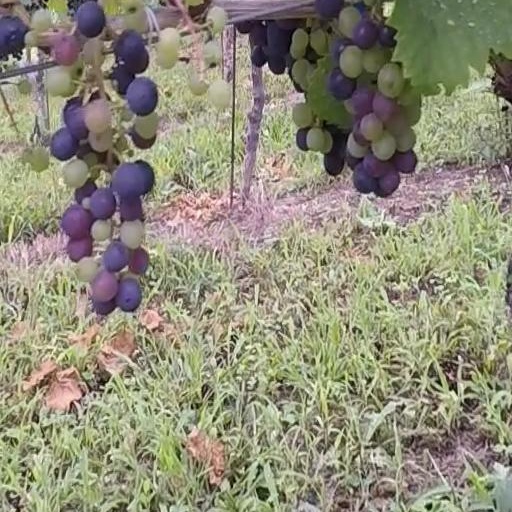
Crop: grape